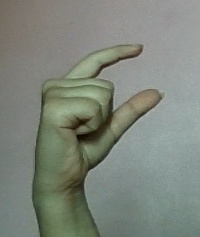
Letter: dal